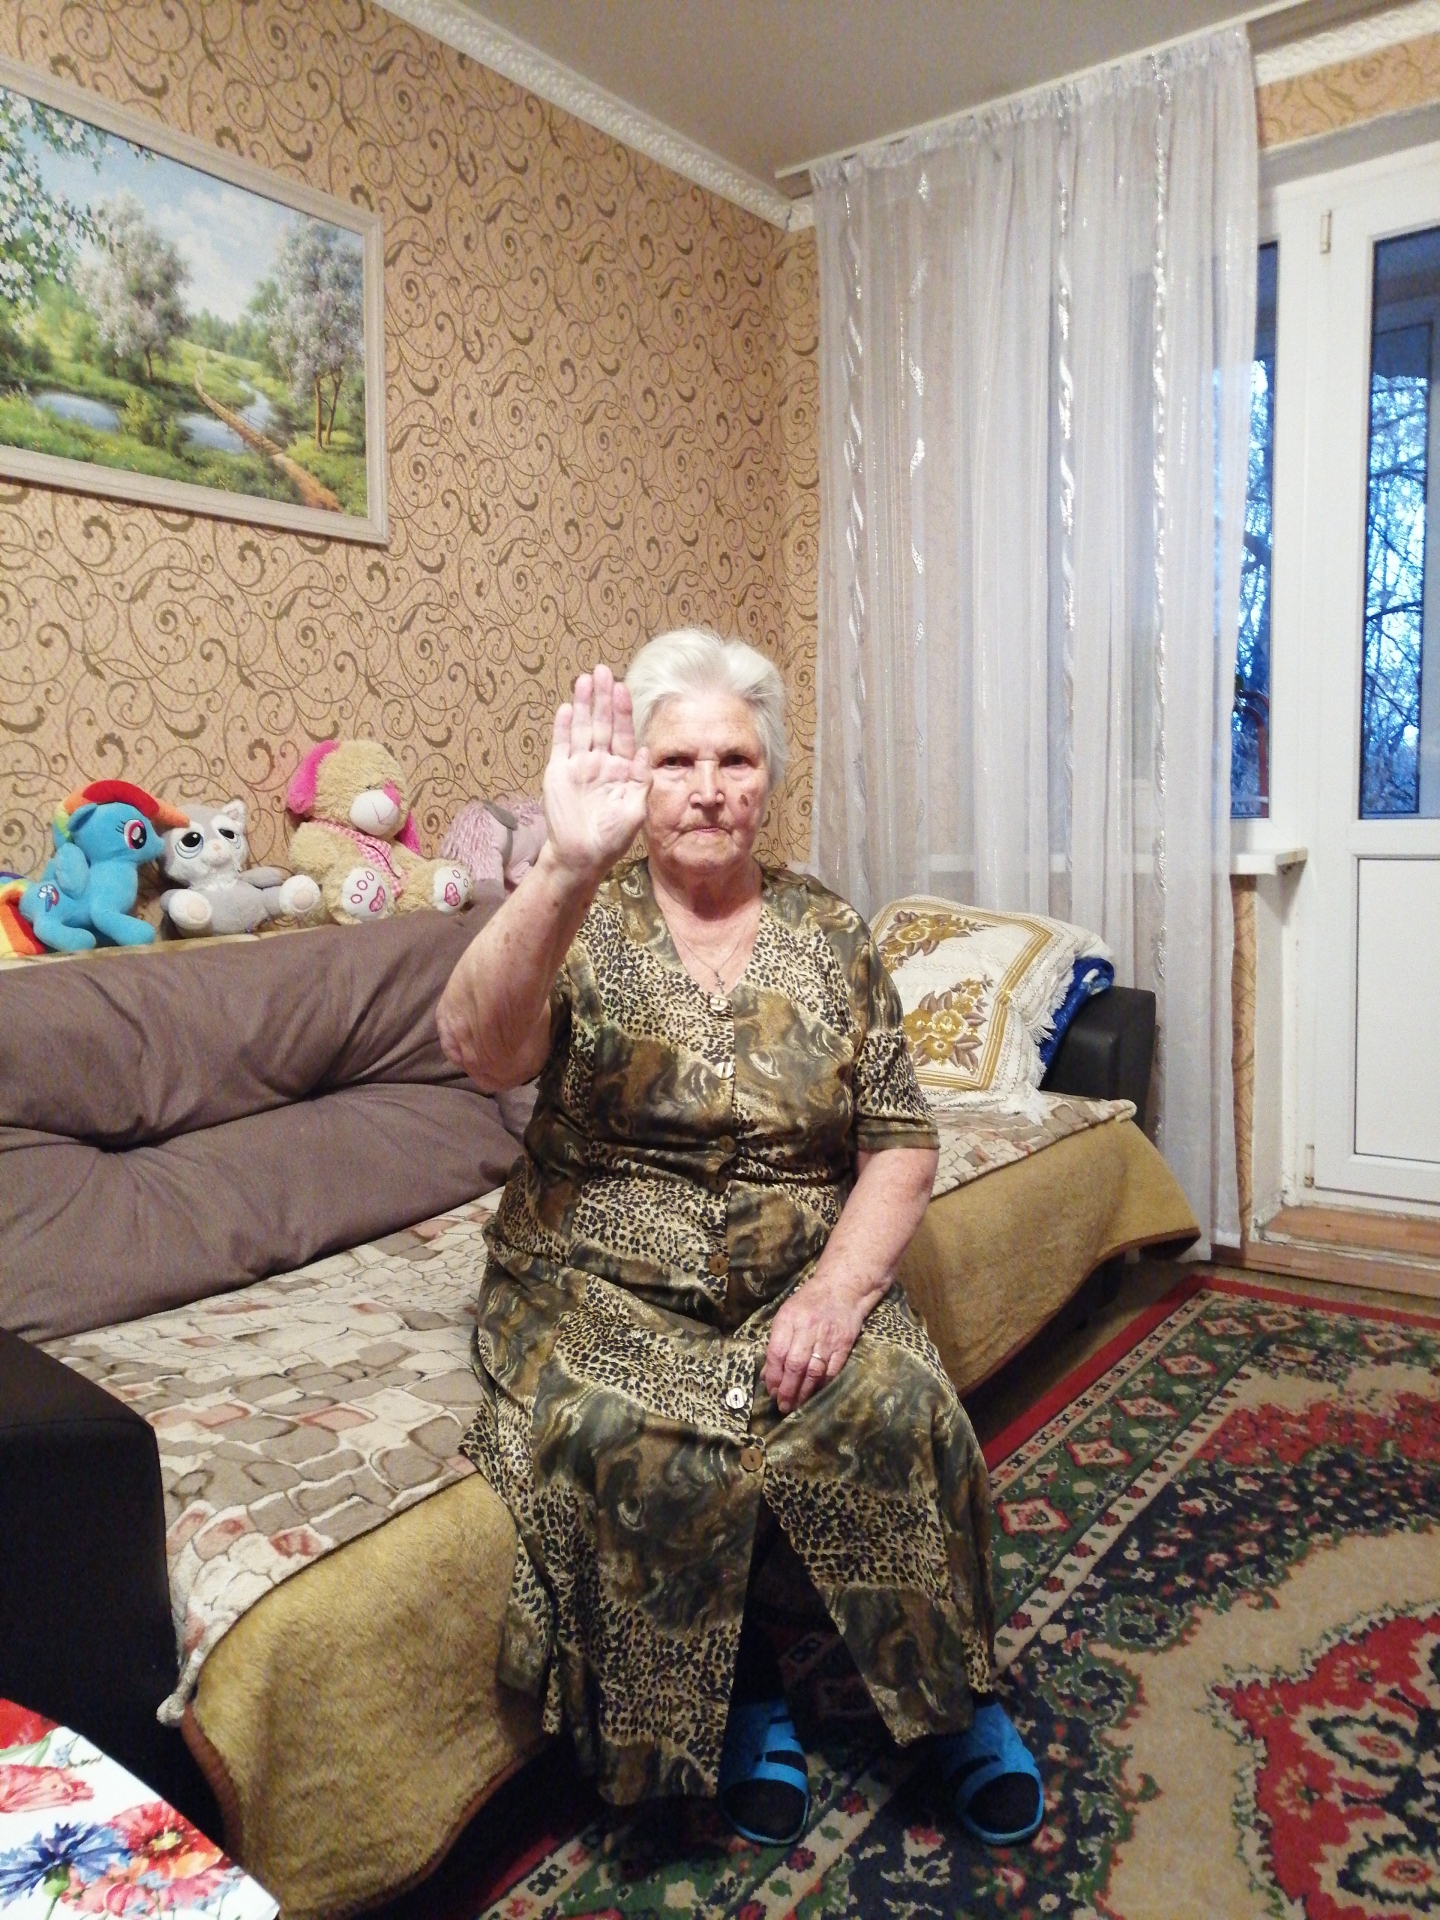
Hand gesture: stop